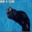
Label: otter